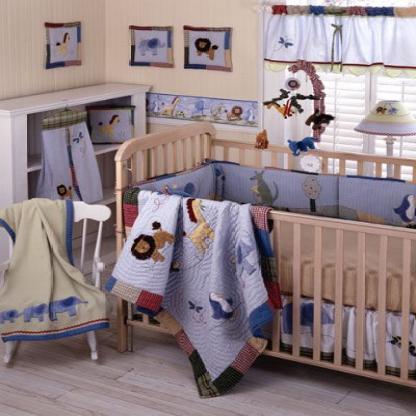
Scene: Indoor